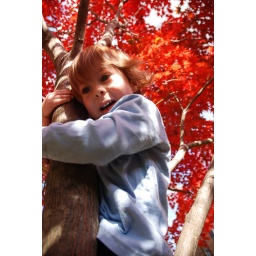
henry in our japanese red maple tree out front.